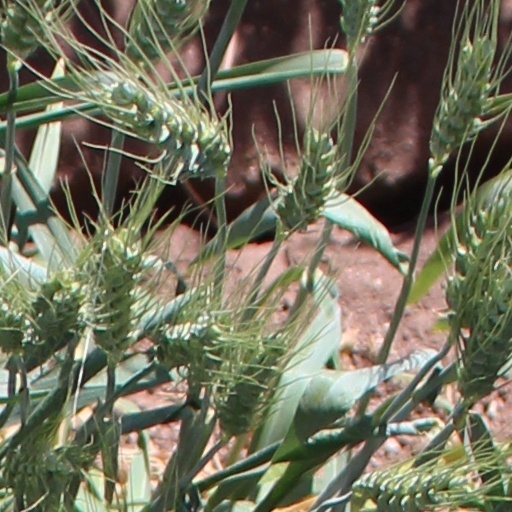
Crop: wheat